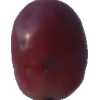
Label: pink_grape